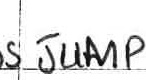
Label: jump